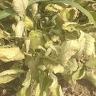
Crop: Tomato
Condition: mite-d